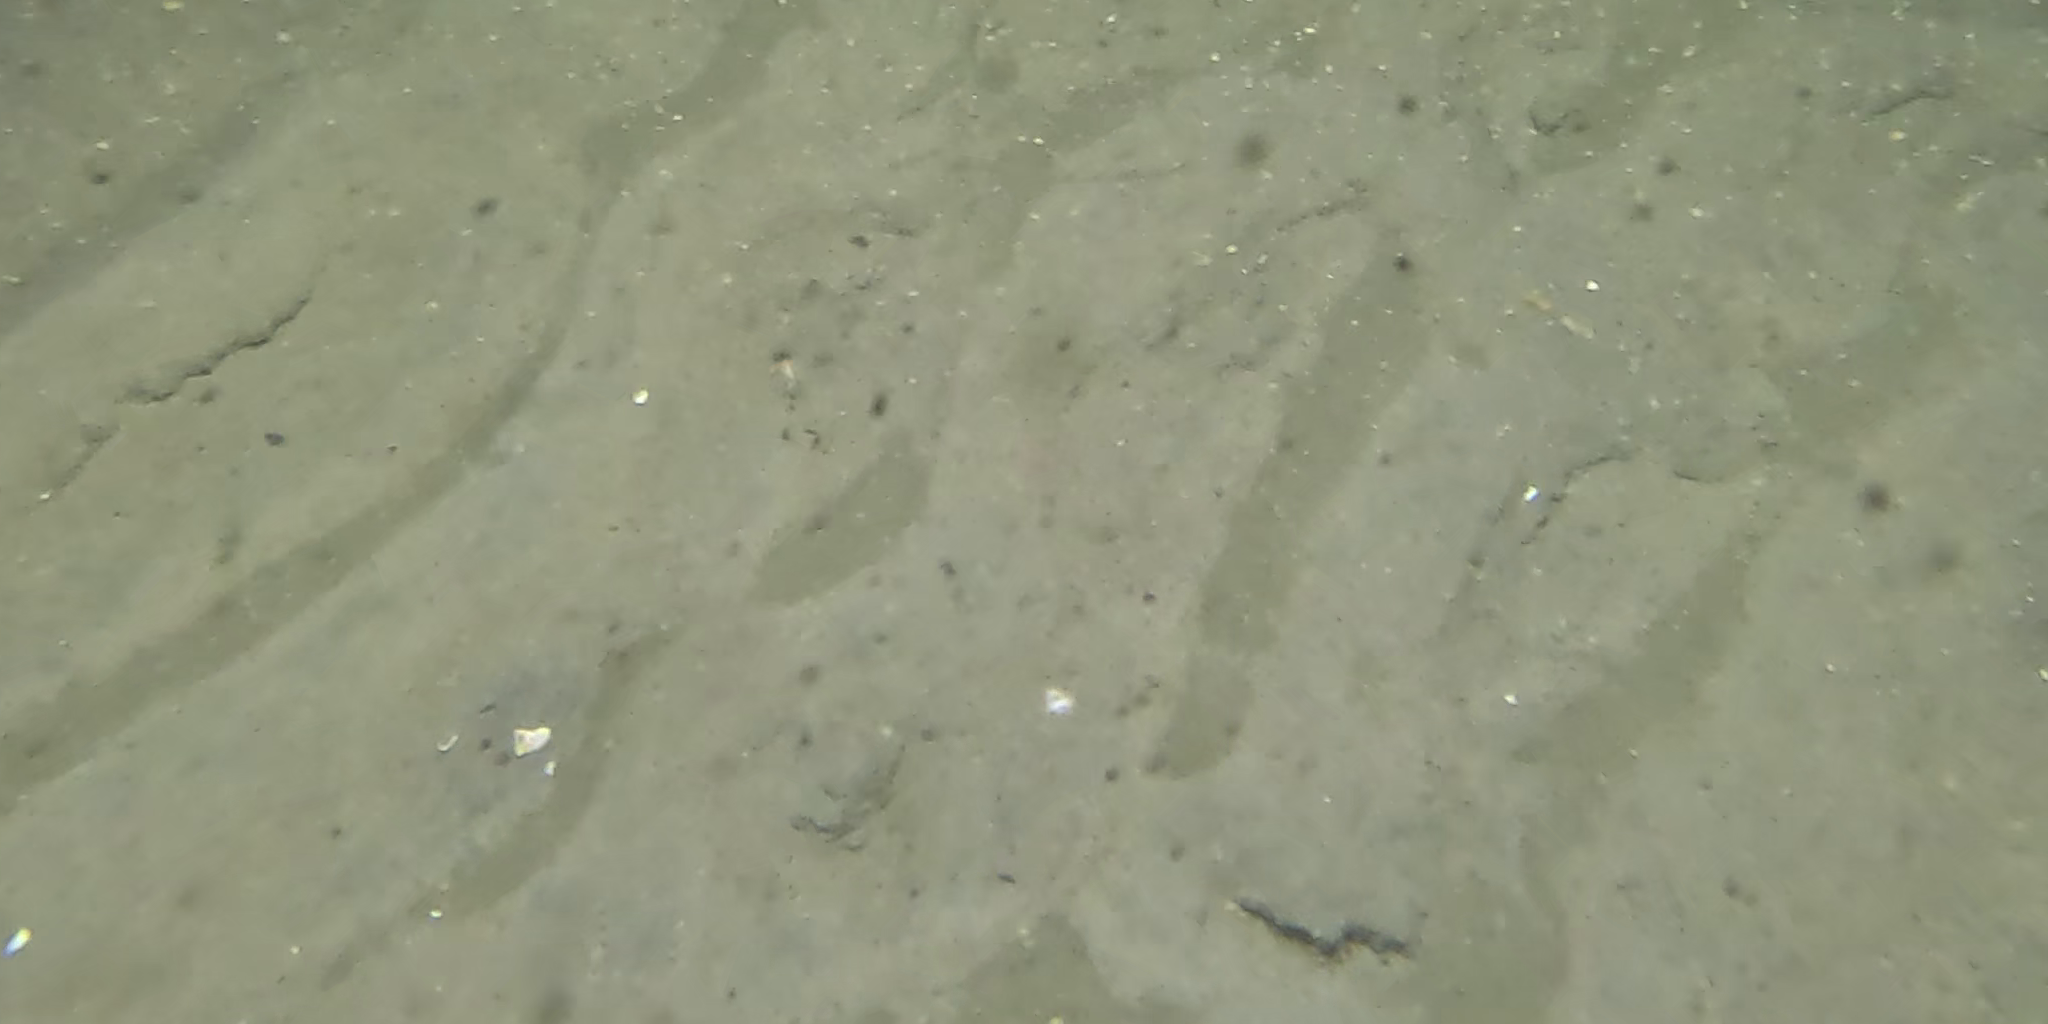
Seabed habitat: sand